Henderson, Nevada

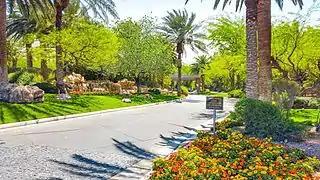
The entrance to MacDonald Highlands in Henderson

An increasing number of major shopping malls, movie theater complexes, concert venues, restaurants and casino resorts offer residents a variety of choices for leisure time in Henderson. The city also sits a few miles southeast of Las Vegas and is not too far from the world-famous Las Vegas Strip. "Shakespeare in the Park" celebrated its tenth anniversary in 1996, a testament to Henderson's long-standing support for the arts and cultural programs. The city also boasts the largest recreational facility – the Henderson Multigenerational Facility – in Nevada as well as Nevada's only scenic Bird Preserve. The city supports a variety of other cultural events, many of which are held at the outdoor amphitheater, the largest one of its kind in Nevada.